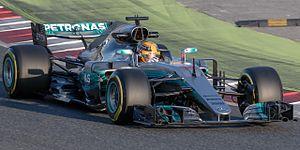
Lewis Carl Davidson Hamilton, né le 7 janvier 1985 à Stevenage dans le Hertfordshire en Angleterre, est un pilote automobile britannique, sextuple champion du monde de Formule 1 en 2008, 2014, 2015, 2017, 2018 et 2019, recordman du nombre de pole positions et du nombre de podiums.